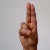
The image shows a hand gesture representing the letter 'U' in Indian Sign Language.